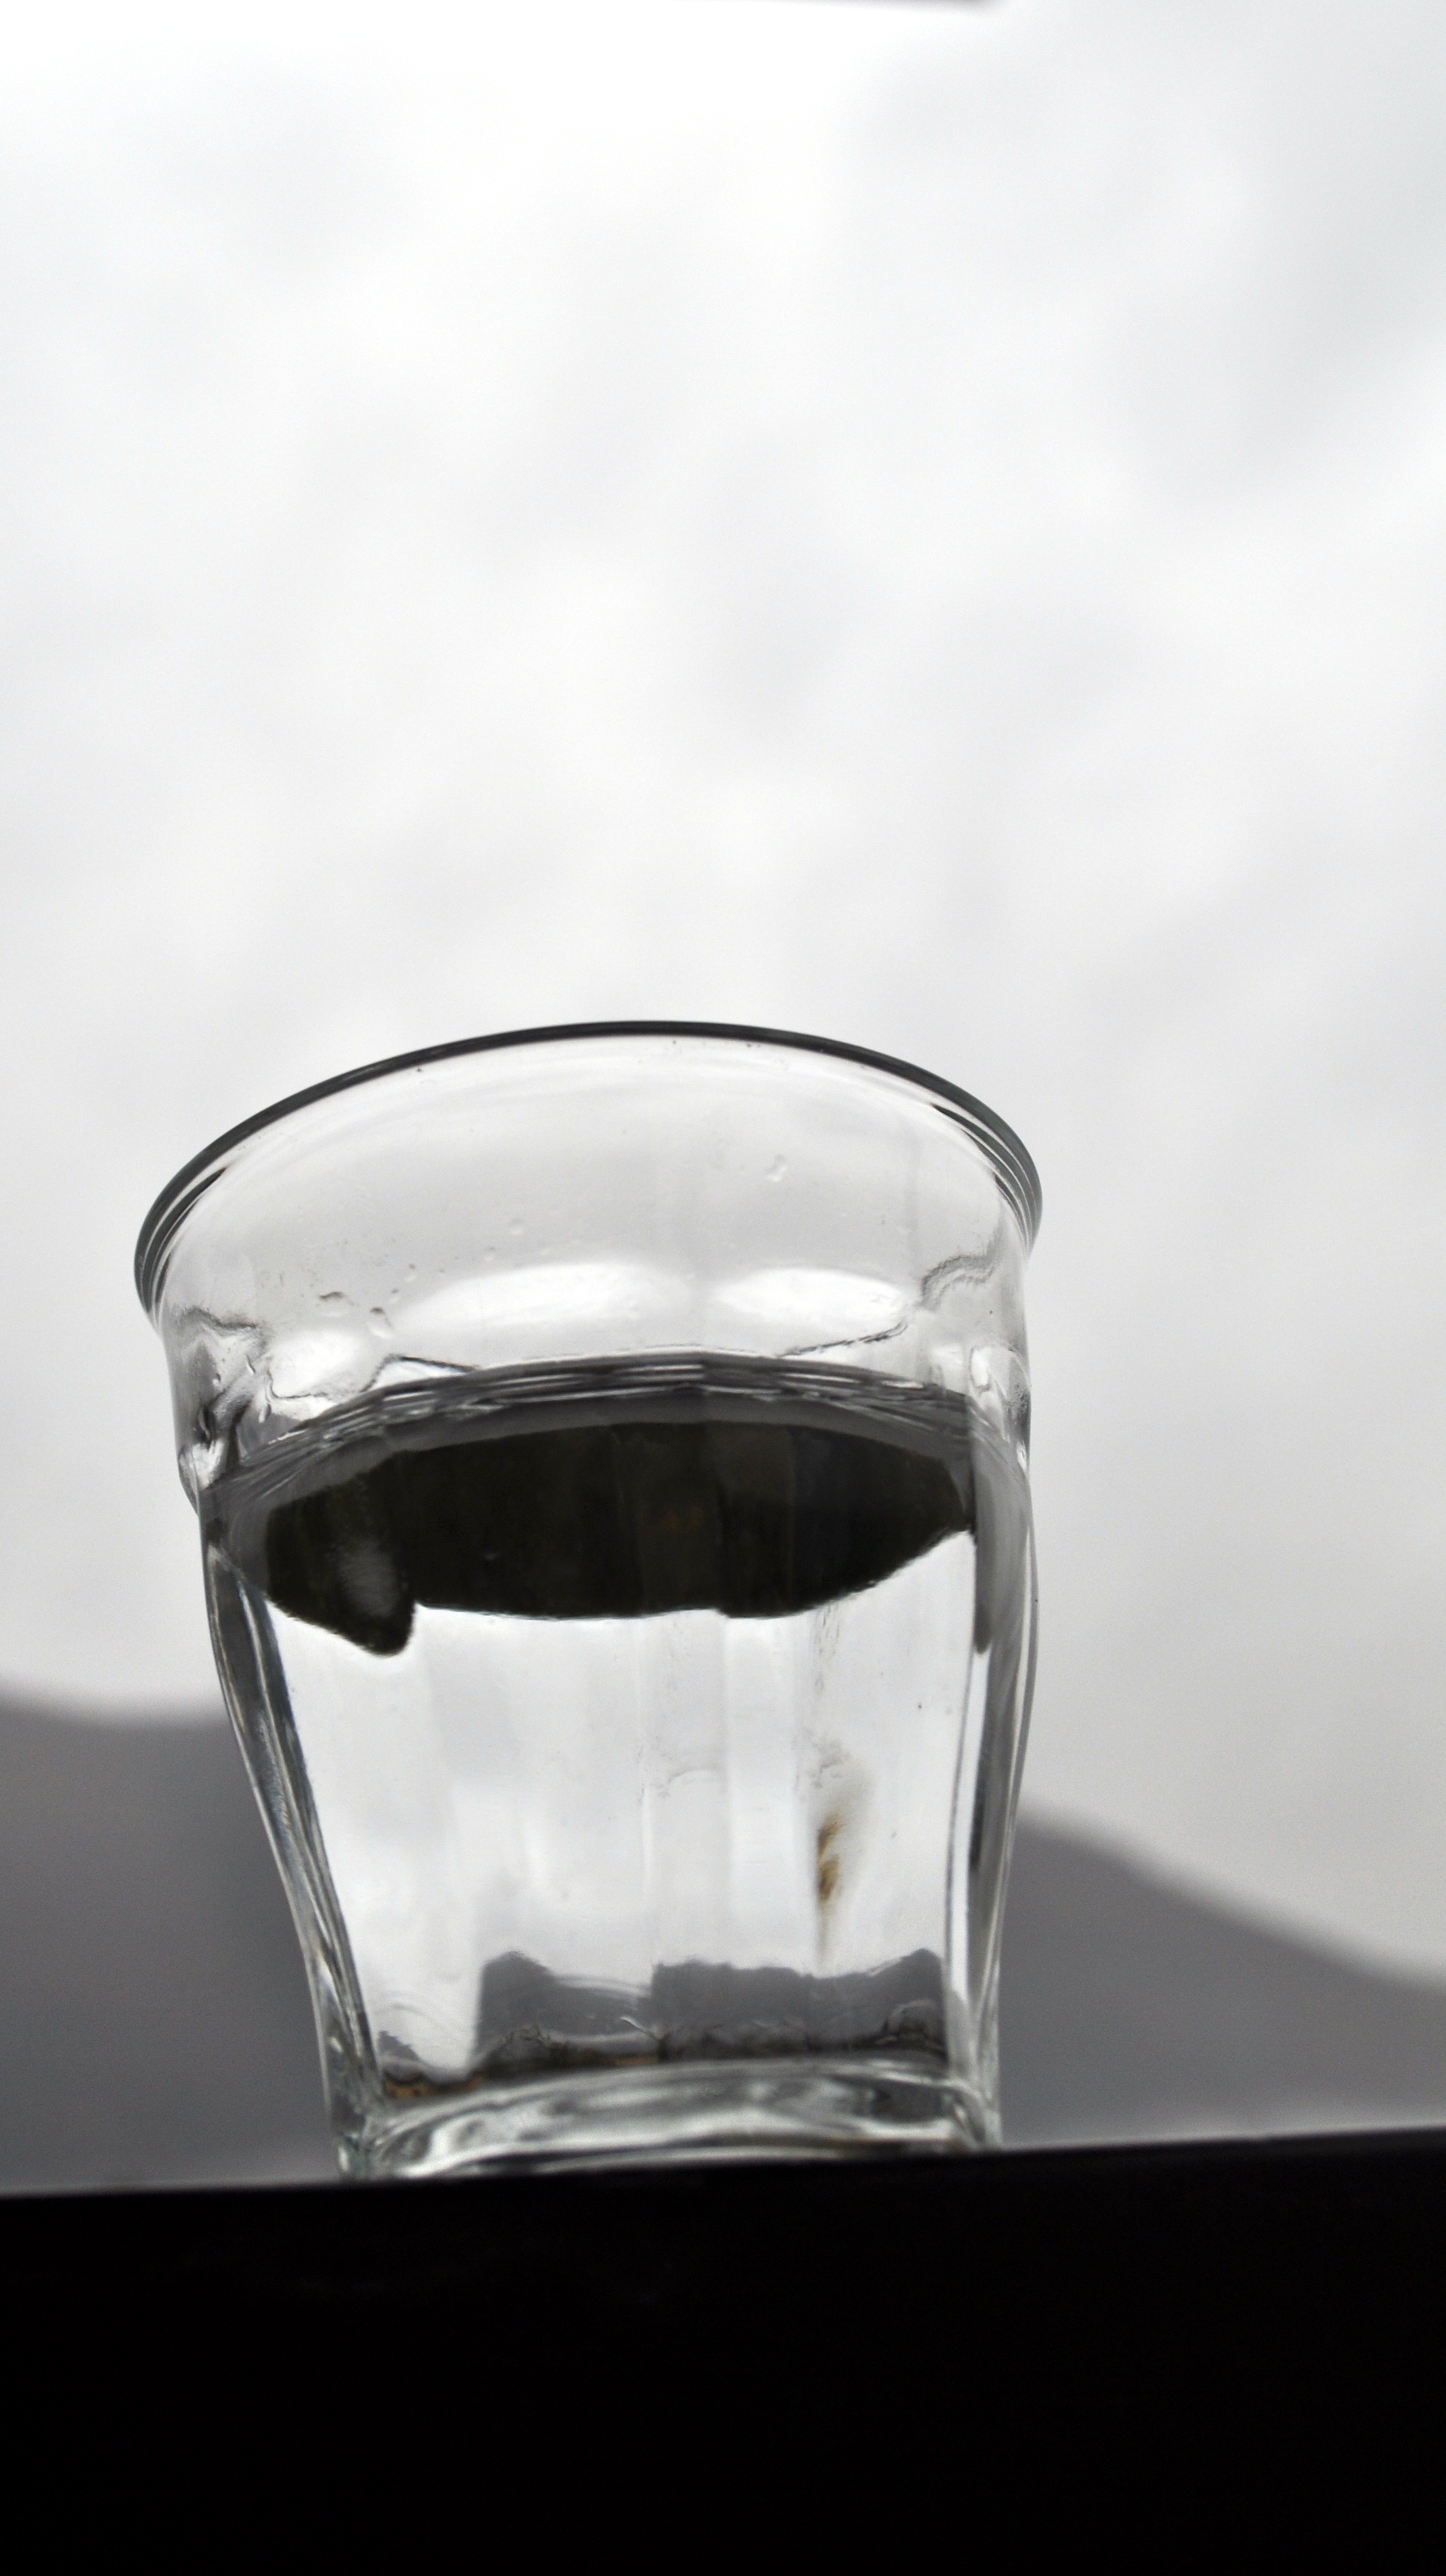
white, glass, drink, lighting, transparency, distilled beverage, old fashioned glass